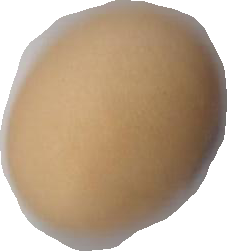
Variety: Anjasmoro